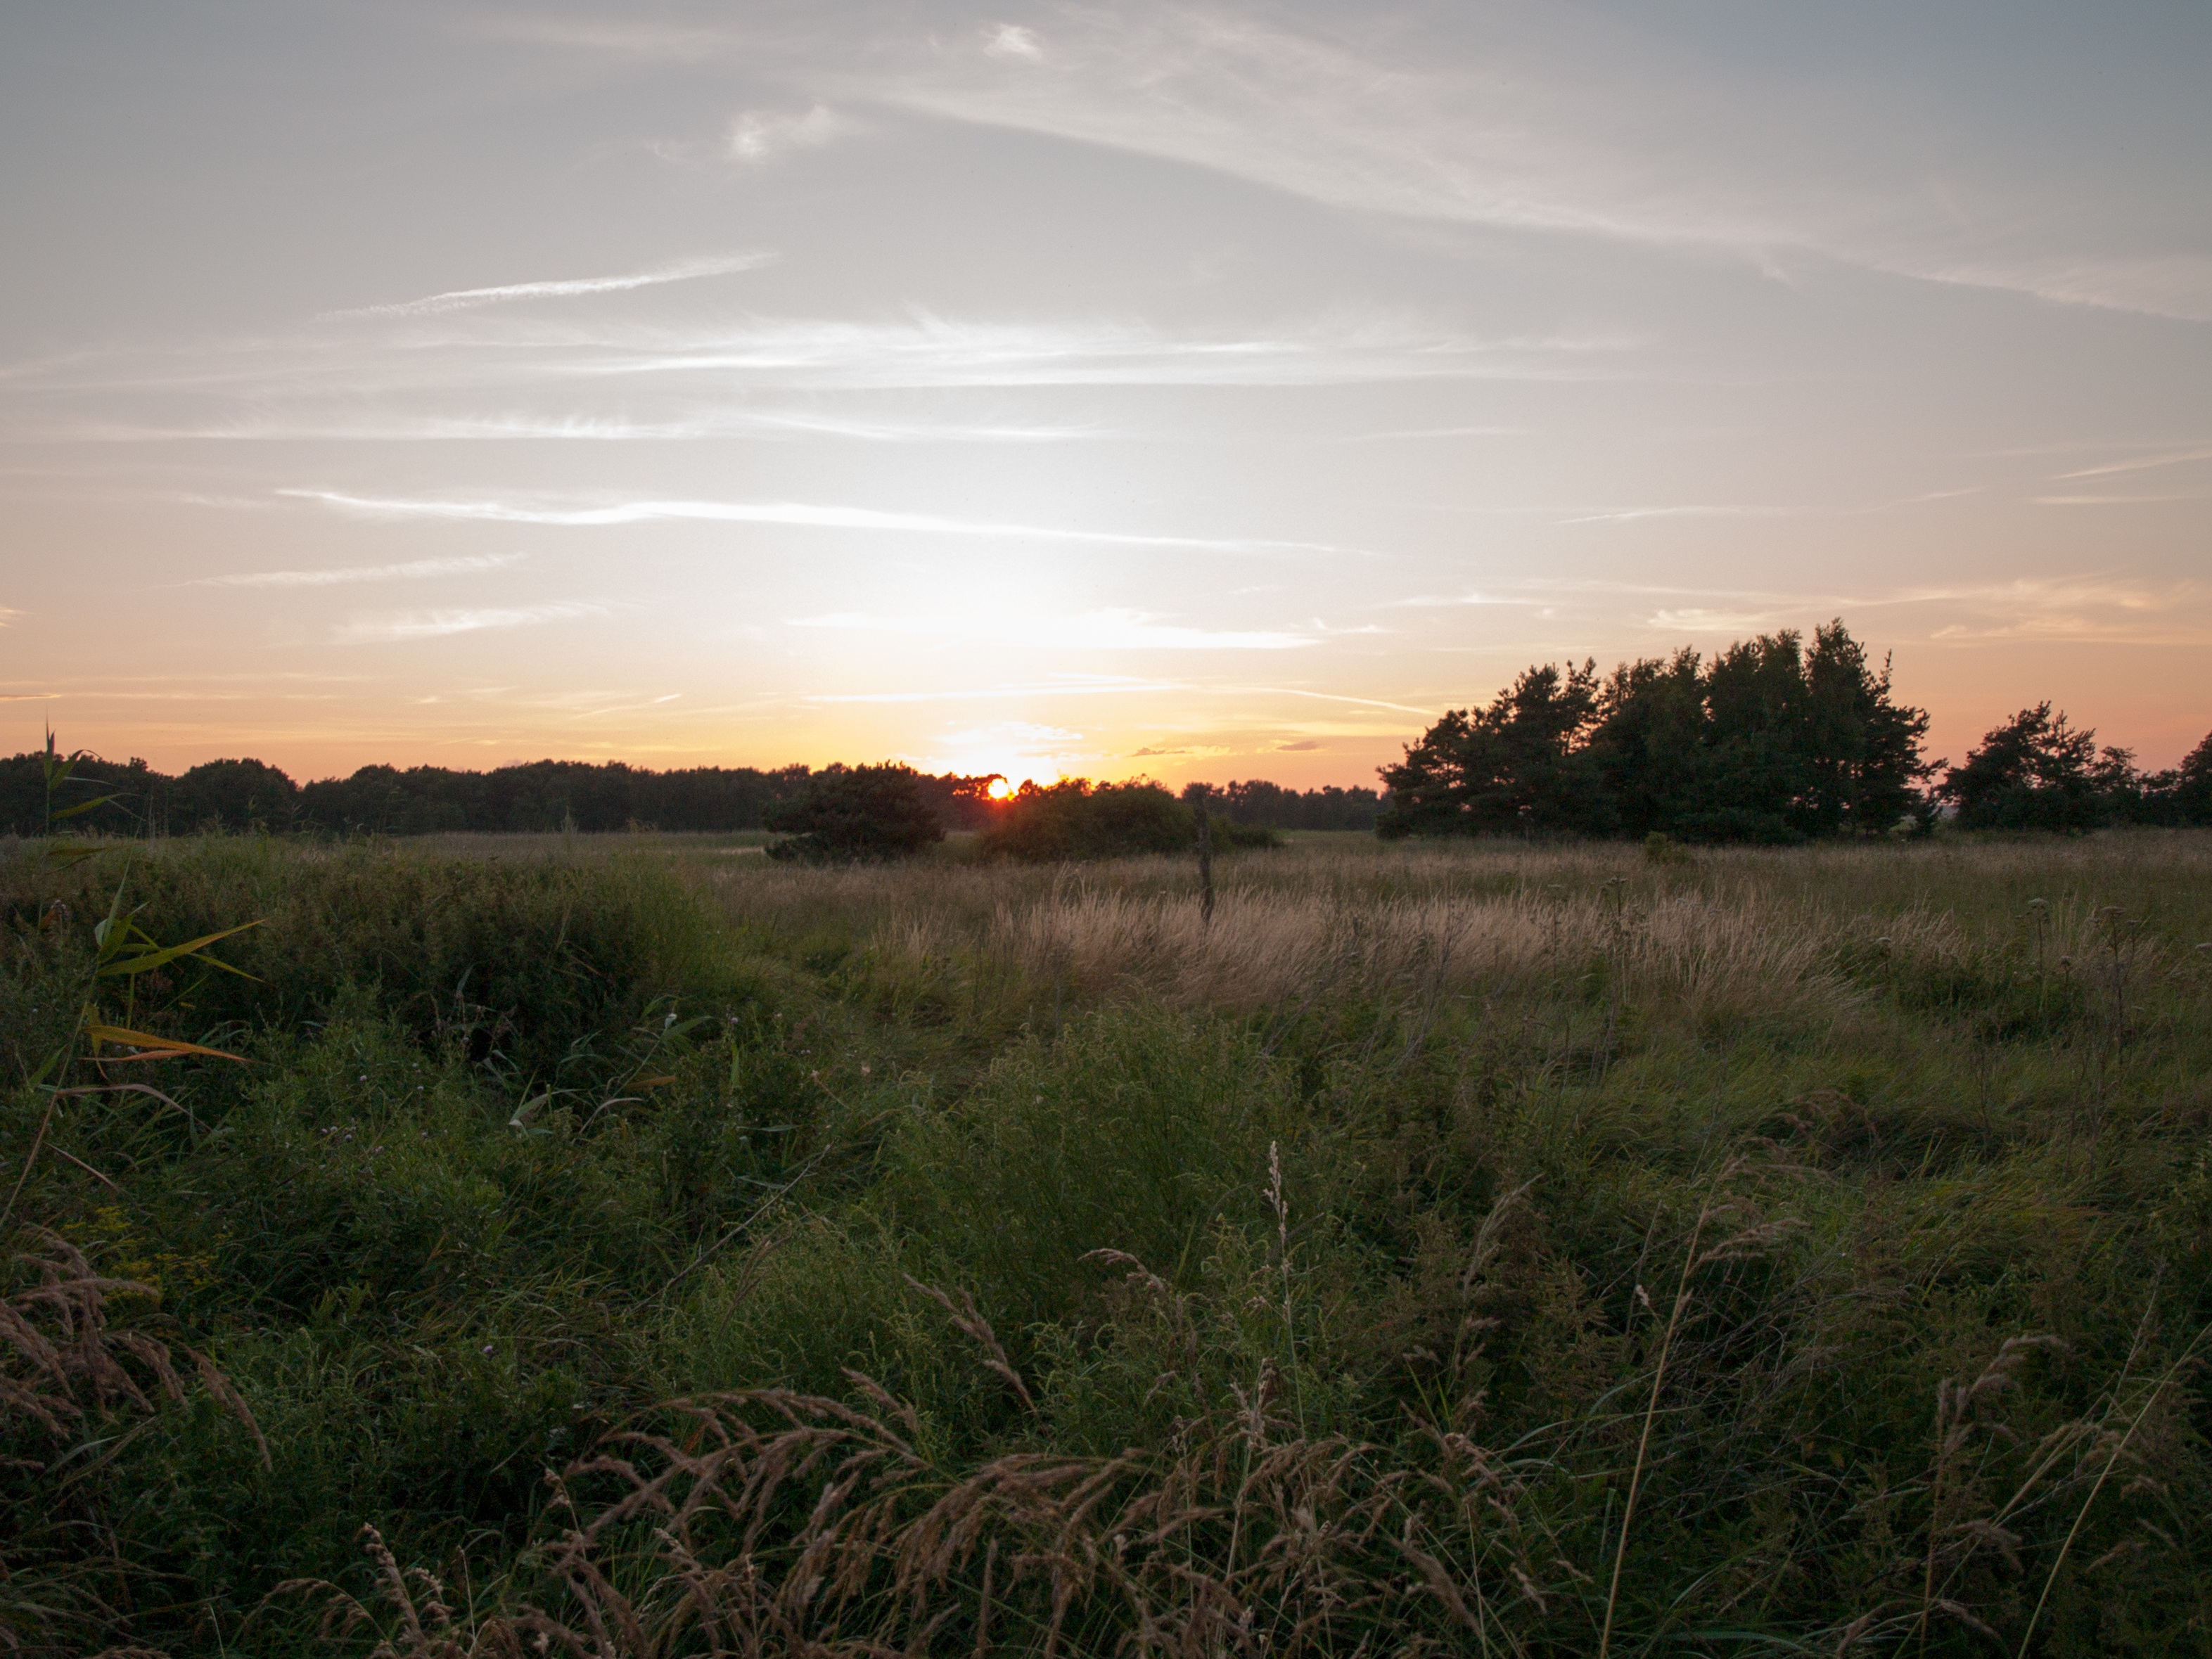
landscape, tree, nature, grass, horizon, marsh, cloud, sky, sunrise, sunset, field, meadow, prairie, sunlight, morning, hill, dawn, dusk, evening, plain, grassland, wetland, habitat, rural area, natural environment, atmospheric phenomenon, grass family